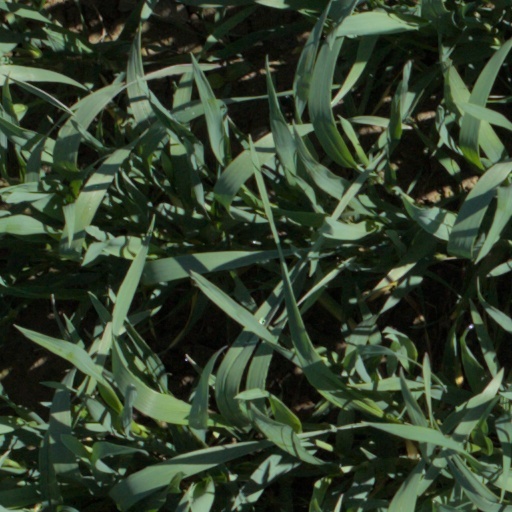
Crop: wheat